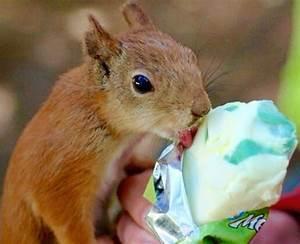
squirrel